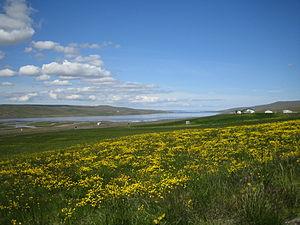
Liste des fjords islandais les plus importants :
Bæjarhreppur est une municipalité située au nord-ouest de l'Islande.